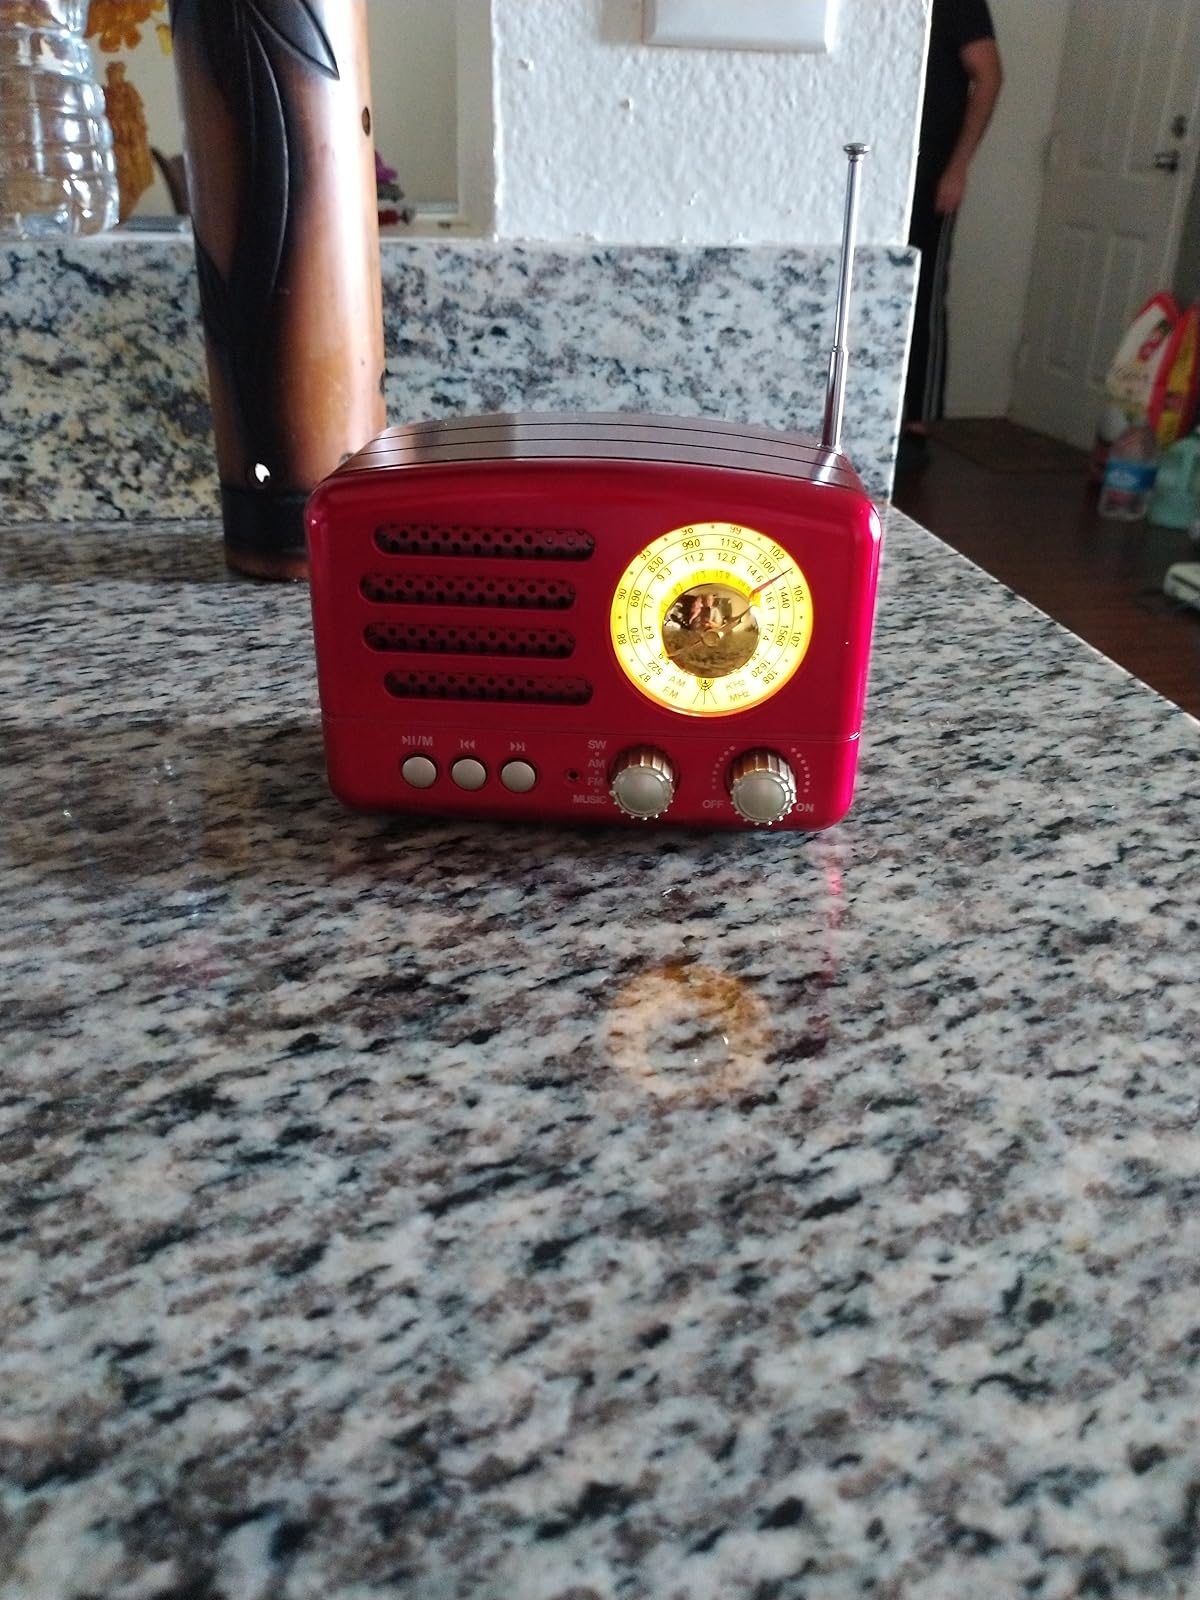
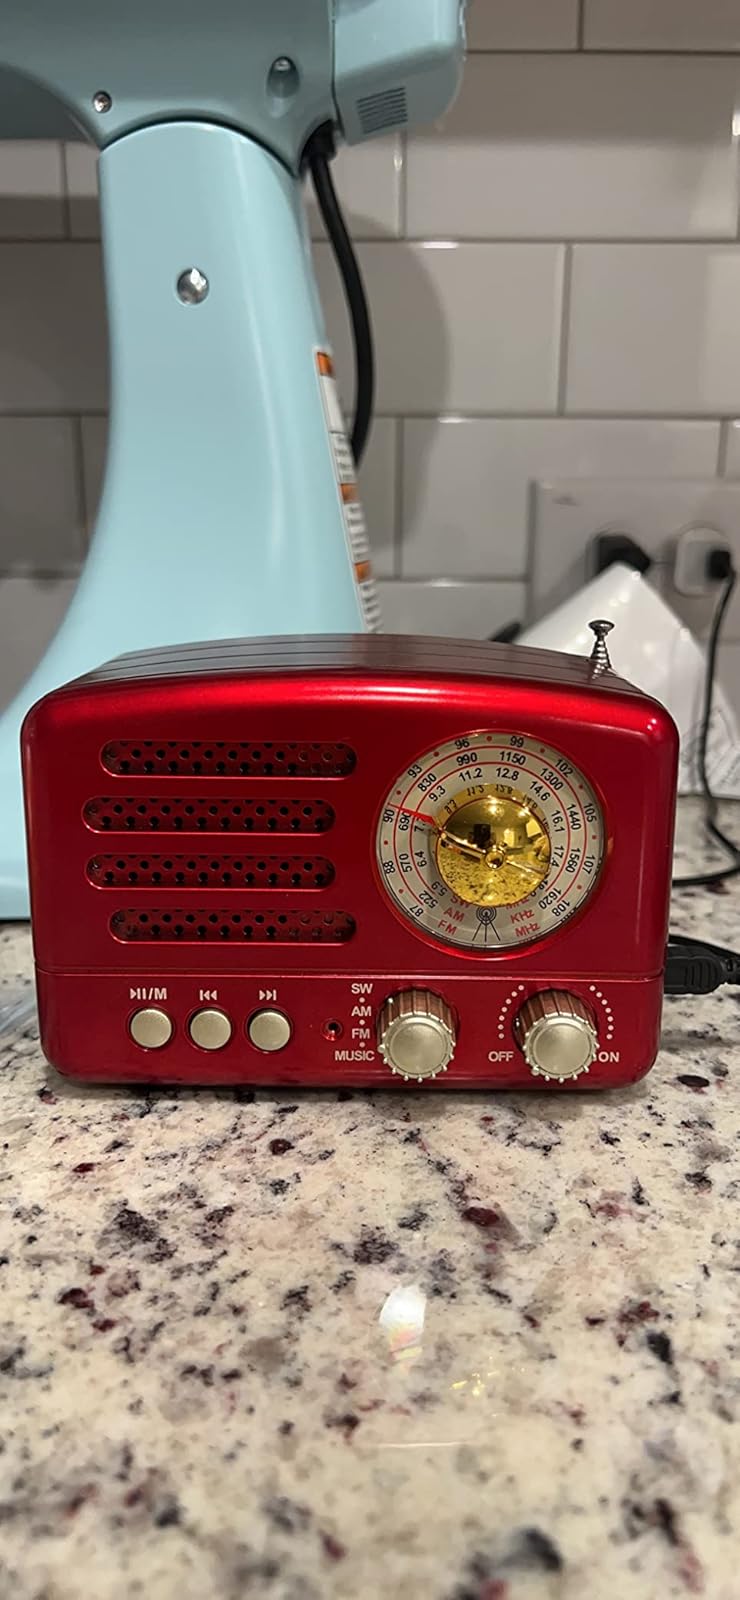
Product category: radio
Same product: yes